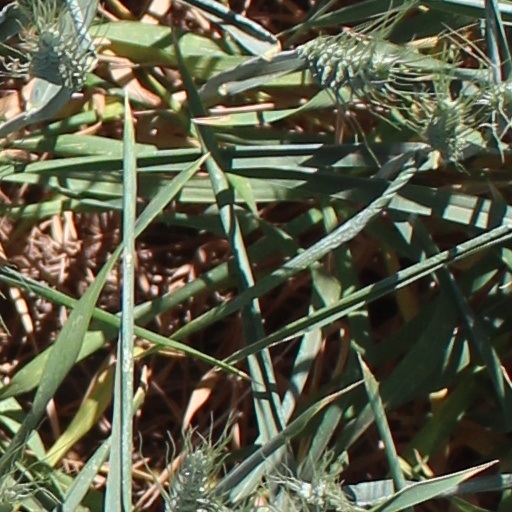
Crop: wheat